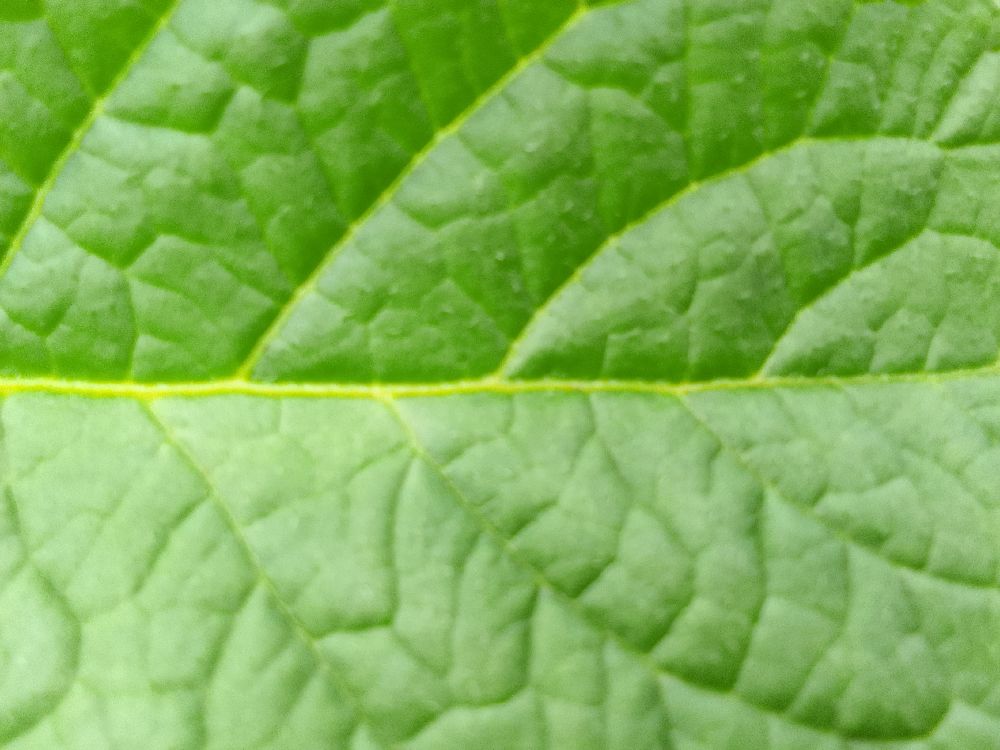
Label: Healthy